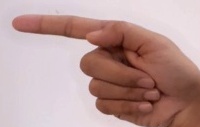
ASL sign: G